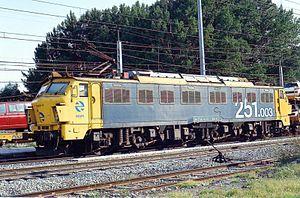
La Renfe série 251 est une suite de locomotives électriques construites pour la Red Nacional de los Ferrocarriles Españoles en 1982-1983.